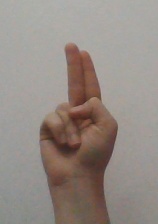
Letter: taa